2015–2016 Spanish government formation

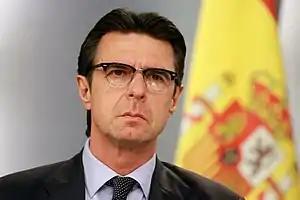
José Manuel Soria was forced to renounce as caretaker industry minister after he came involved in the Panama Papers scandal.

As negotiations for the formation of a new government stagnated, corruption scandals shook Rajoy's party and made it harder for him to secure support for an investiture vote. Two weeks before the election, it was unveiled that PP deputy Pedro Gómez de la Serna had been paid kickbacks worth millions of euros through a business he shared with another PP member, Spain's ambassador to India Gustavo de Arístegui, who resigned shortly thereafter. Gómez de la Serna, who was re-elected as deputy in the 20 December election, refused to vacate his seat, resulting in him being expelled from the PP and forced into the Mixed Group in Congress.